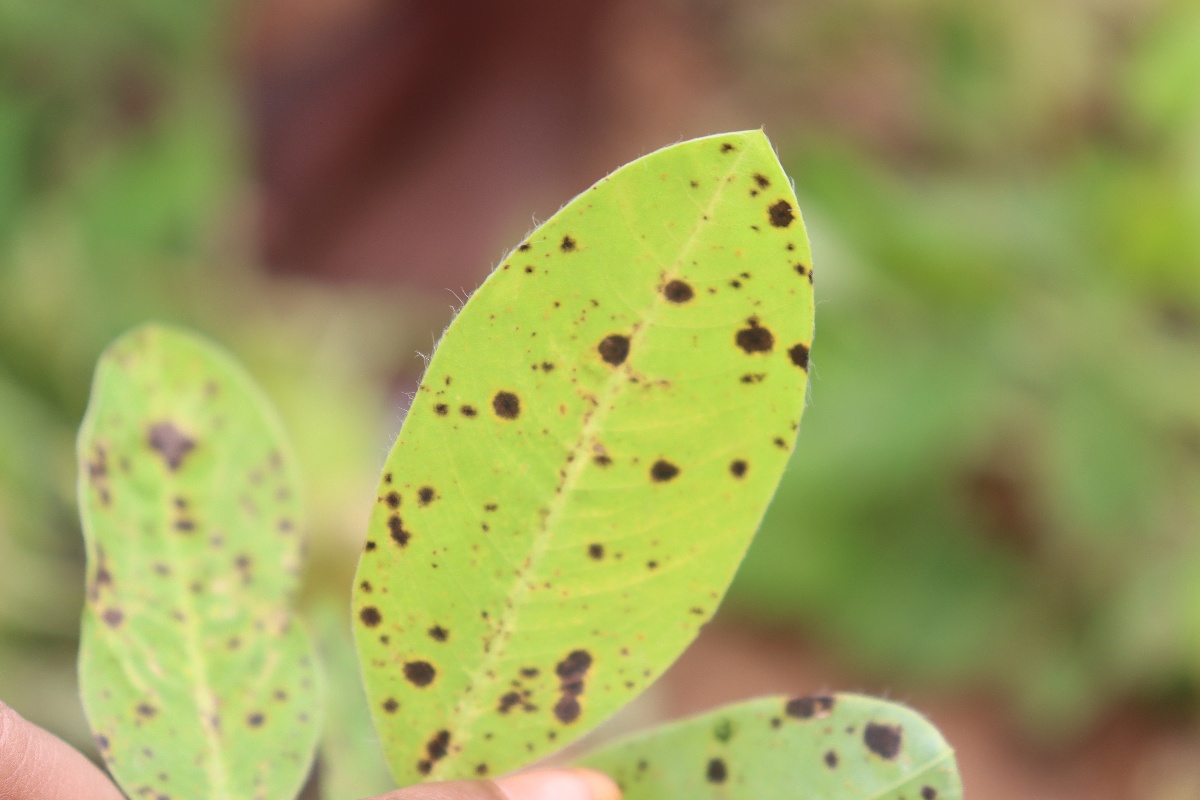
Label: late leaf spot